Kévin Rodrigues

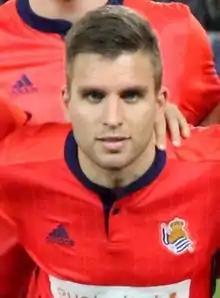
Rodrigues with Real Sociedad in 2018

Kévin Manuel Rodrigues (born 5 March 1994) is a professional footballer who plays for Süper Lig club Kasımpaşa. Mainly a left-back, he can also play as a midfielder.